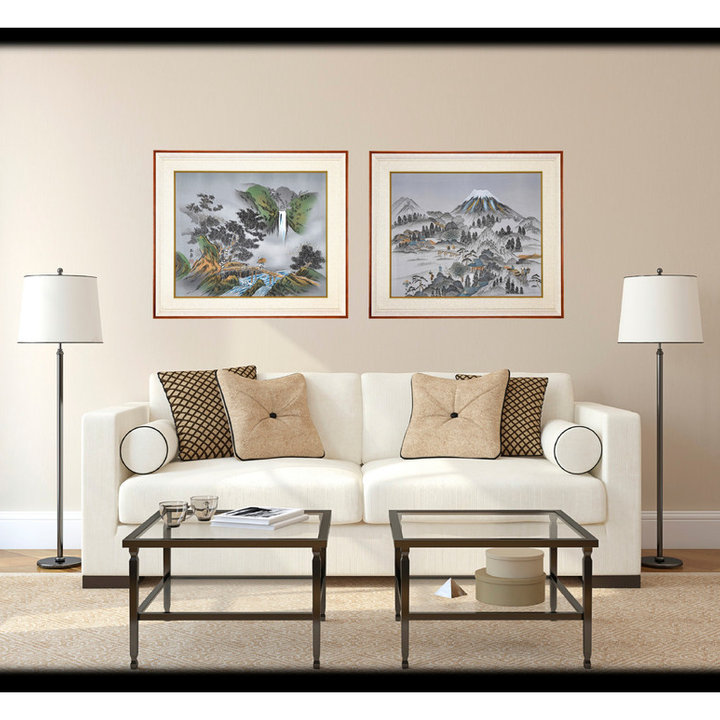
Style: ArtDeco